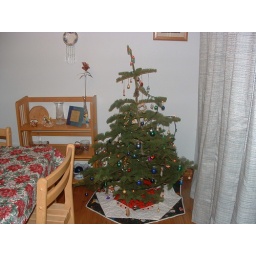
Little tree of 2005 in the kitchen